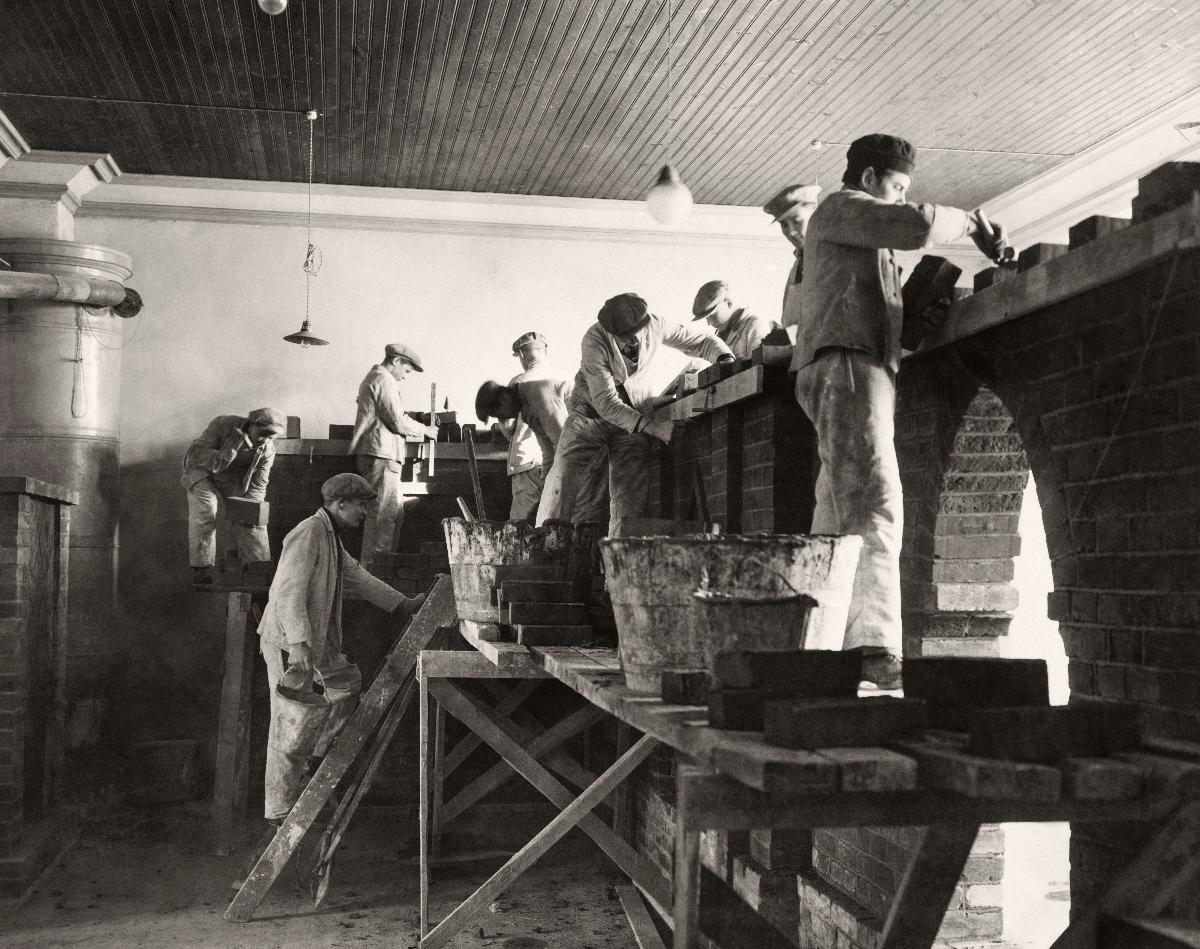
Opiskelijoita Turun ammattiopistossa
Students at Turku vocational school
sisällön kuvaus: Opiskelijoita Turun Ammattiopistossa, Turussa 8.1.1931. Turun vanhojen rakennusten aiheita muuraillaan luokkahuoneessa. content description: Students at Turku vocational school in Turku 8.1.1931. Mason students at work in a classroom.
Vuosi: 1931
Paikka: Suomi; Suomi, Varsinais-Suomi, Turku
Aiheet: opiskelijat; ammatilliset oppilaitokset; muurarit; rakennusala; students; vocational institutions; bricklayers; construction sector; schools; studies; vocational schools; masons; construction branch; building; studerande; yrkesläroanstalter; murare; byggnadsbranschen